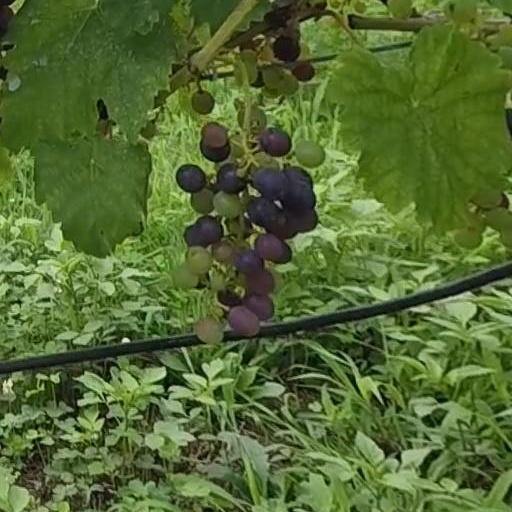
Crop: grape